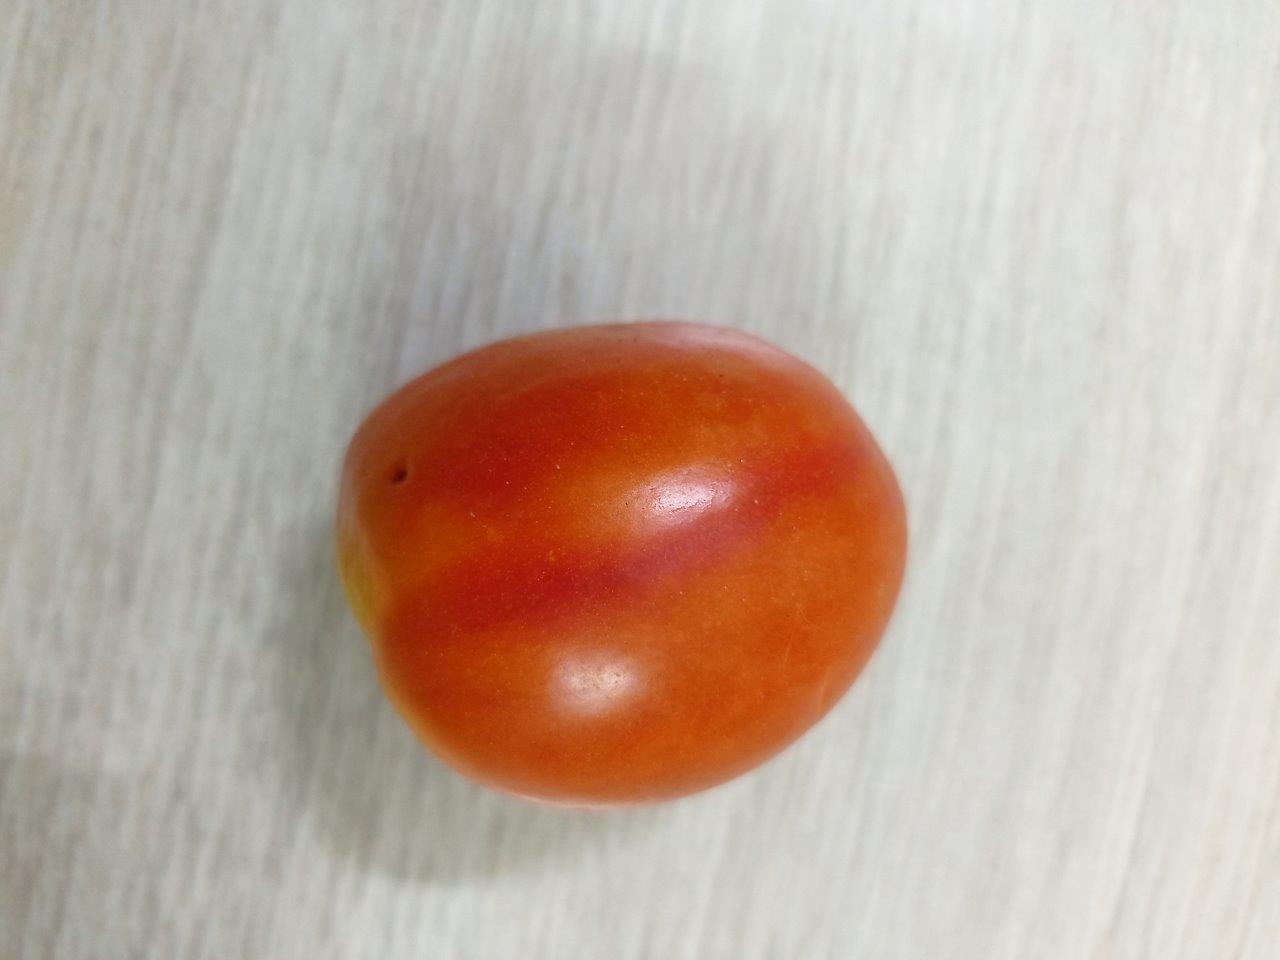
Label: Fresh